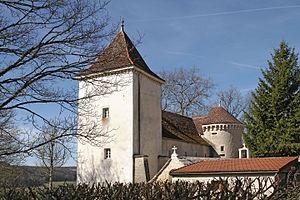
Château de Barjon côté village
Barjon est une commune française située dans le département de la Côte-d'Or en région Bourgogne-Franche-Comté. Les habitants sont les Barjonais et les Barjonaises.